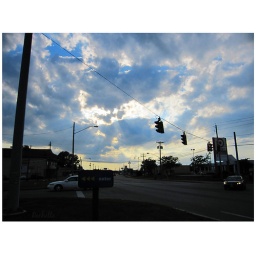
in the cloudy day beams of light sprinkle to the ground from layers of clouds